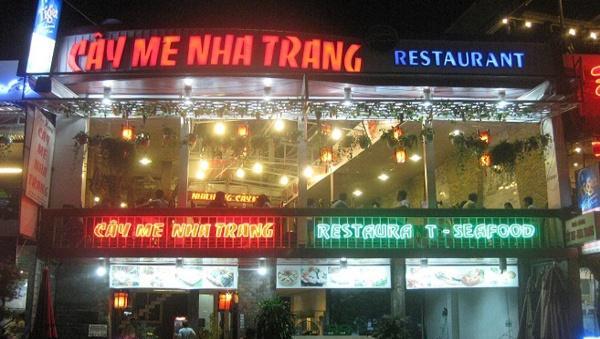
trần của nhà hàng có treo những chiếc đèn lồng